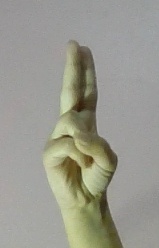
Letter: taa